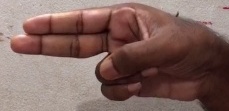
ASL sign: H